Roman Catholic Diocese of Charleston

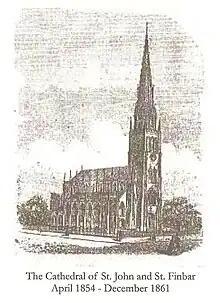
Cathedral of Saint John and Saint Finbar, Charleston, South Carolina

Pope Gregory XVI in 1843 appointed Monsignor Ignatius Reynolds from the Archdiocese of Baltimore to replace England as bishop of Charleston. During his tenure, Reynolds brought stability to the diocesan administration. He conducted visitations of the entire diocese, which by 1846 included approximately 12,000 Catholics. Reynolds erased the $14,000 diocesan debt left him by England. In 1850, Pope Pius IX erected the Diocese of Savannah, removing Georgia and Florida from the Diocese of Charleston. Reynolds dedicated the Cathedral of Saint John and Saint Finbar in Charleston in 1854. Reynolds died in 1855.